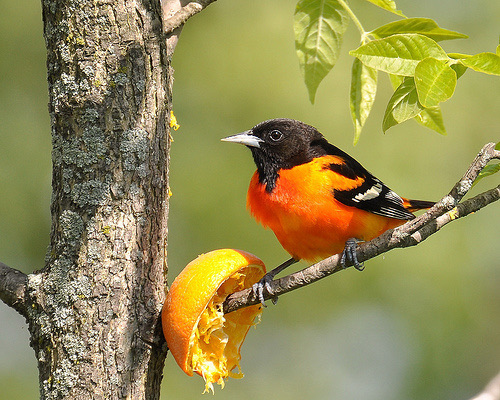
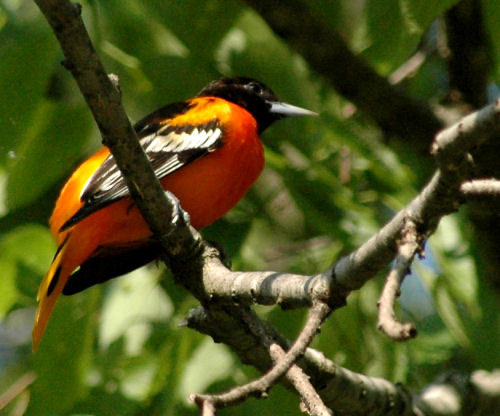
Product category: misc
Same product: yes